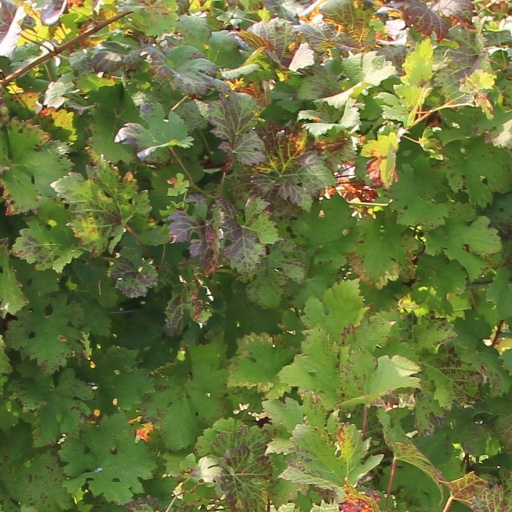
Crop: grape